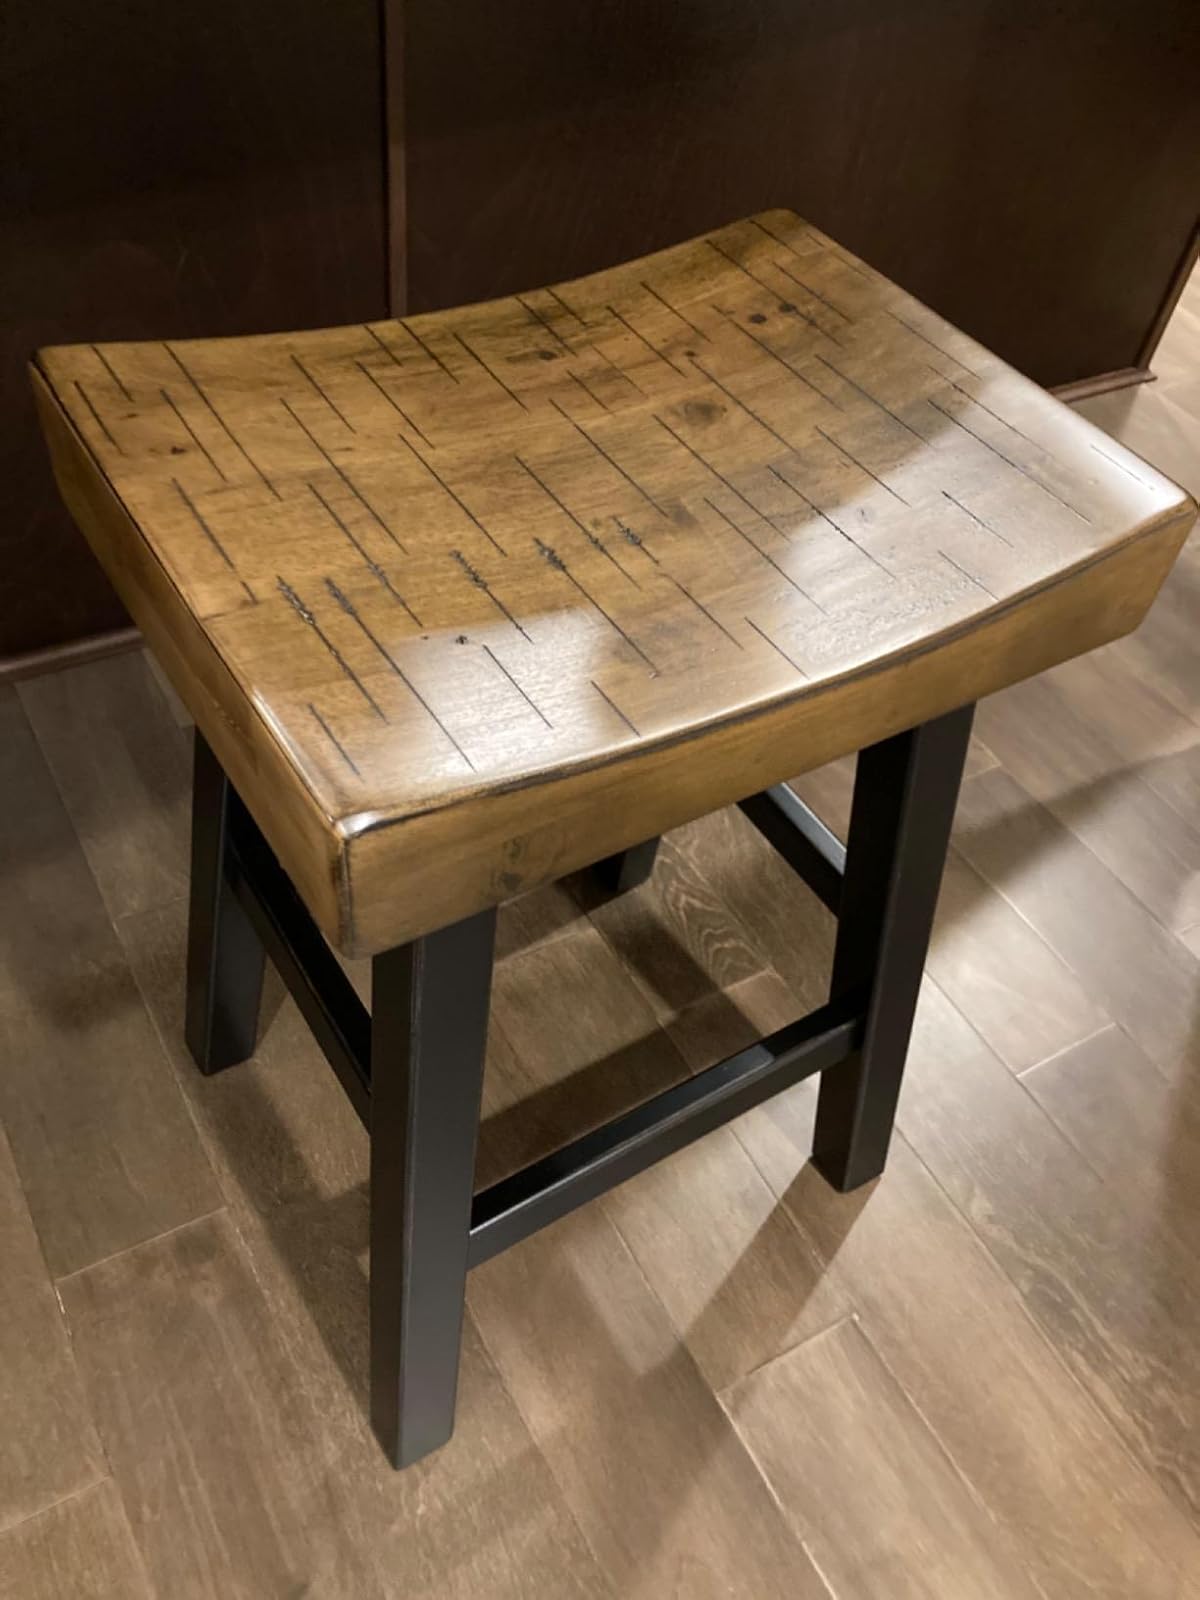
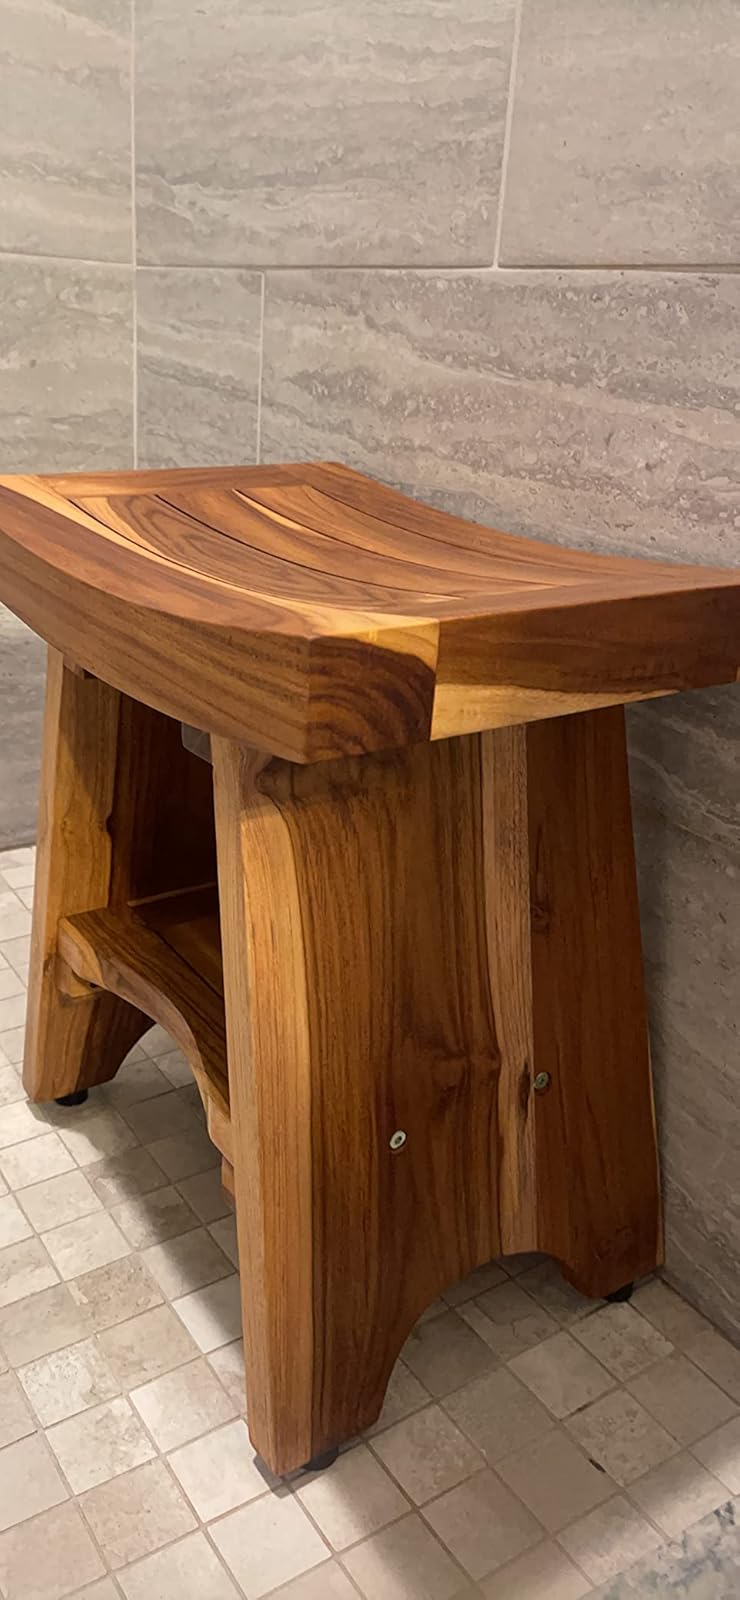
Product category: stool
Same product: no